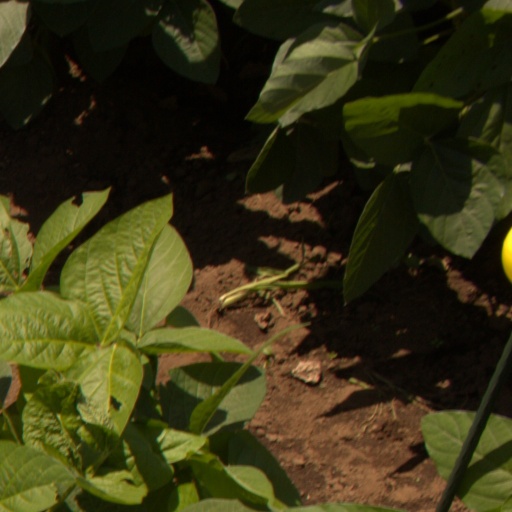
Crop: soybean